King Kong (2005 film)

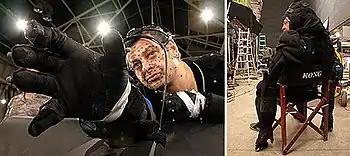
Andy Serkis in his Kong bodysuit

Jackson saw "King Kong" as opportunity for technical innovations in motion capture, commissioning Christian Rivers of Weta Digital to supervise all aspects of Kong's performance. Jackson decided early on that he did not want Kong to behave like a human, and so he and his team studied hours of gorilla footage. Serkis was cast in the title role in April 2003 and prepared himself by working with gorillas at the London Zoo. He then traveled to Rwanda, observing the actions and behaviors of gorillas in the wild. Rivers explained that the detailed facial performance capture with Serkis was accomplished because of the similarities between human and gorilla faces. "Gorillas have such a similar looking set of eyes and brows, you can look at those expressions and transpose your own interpretation onto them." Photos of silverback gorillas were also superimposed on Kong's image in the early stages of animation. Serkis had to go through two hours of motion capture makeup every day, having 135 small markers attached to different spots on his face. Following principal photography, Serkis had to spend an additional two months on a motion capture stage, miming Kong's movements for the film's digital animators.